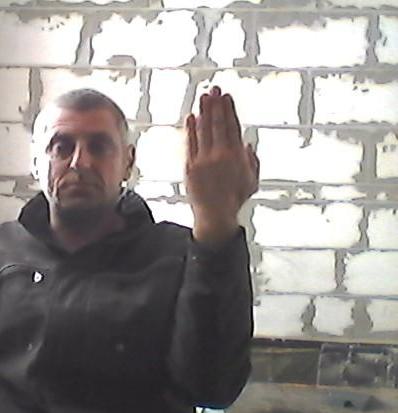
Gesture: stop_inverted